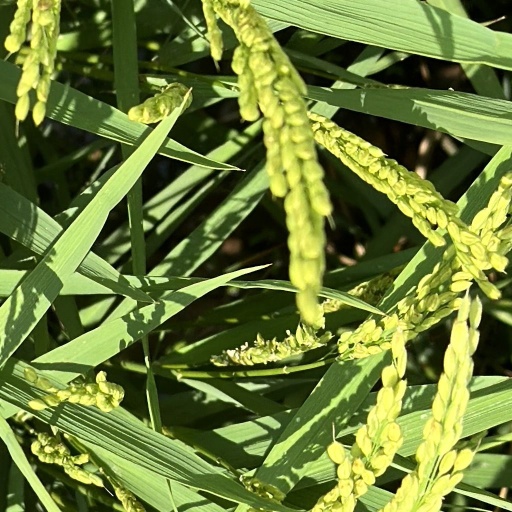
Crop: rice